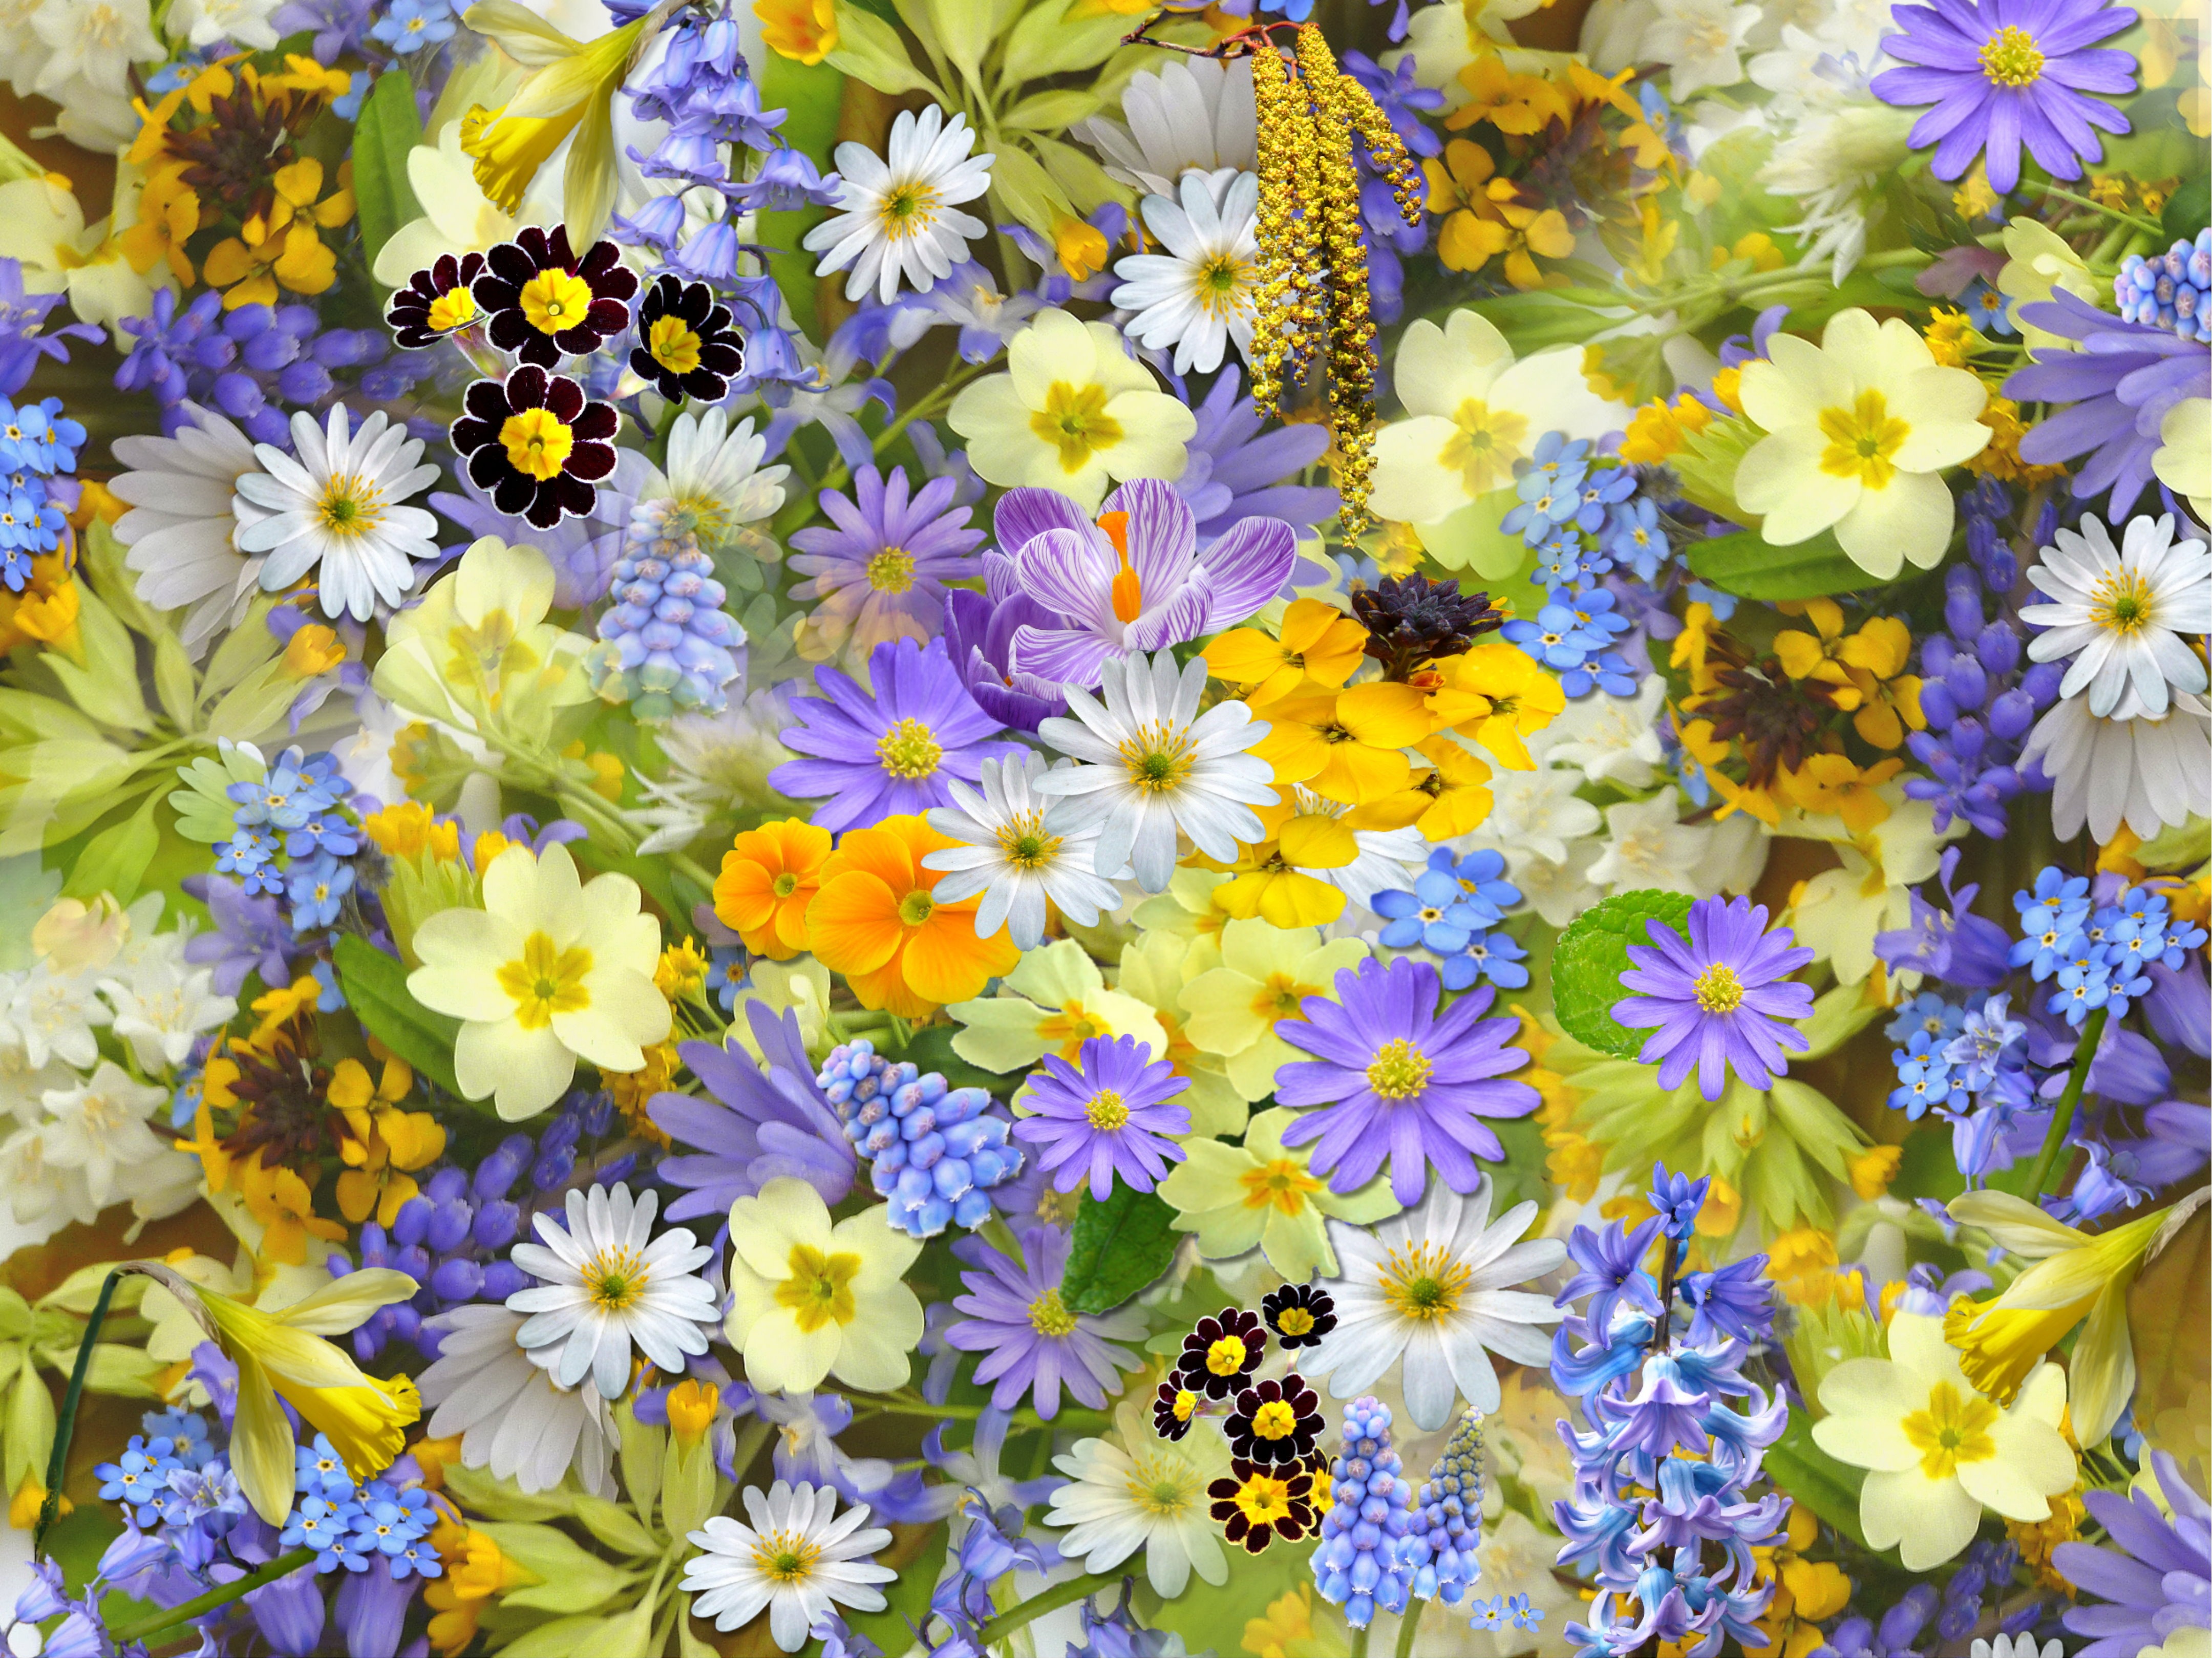
blossom, plant, meadow, flower, bloom, colourful, colorful, flora, plants, wildflower, flowers, aster, flowering plant, daisy family, flower bouquet, land plant, chamaemelum nobile, marguerite daisy